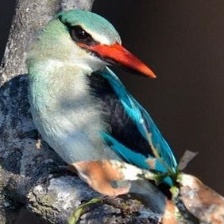
Species: WOODLAND KINGFISHER
Scientific name: HALCYON SENEGALENSIS